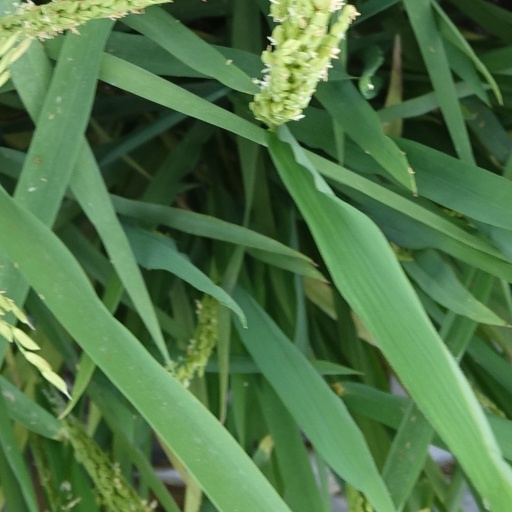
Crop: rice